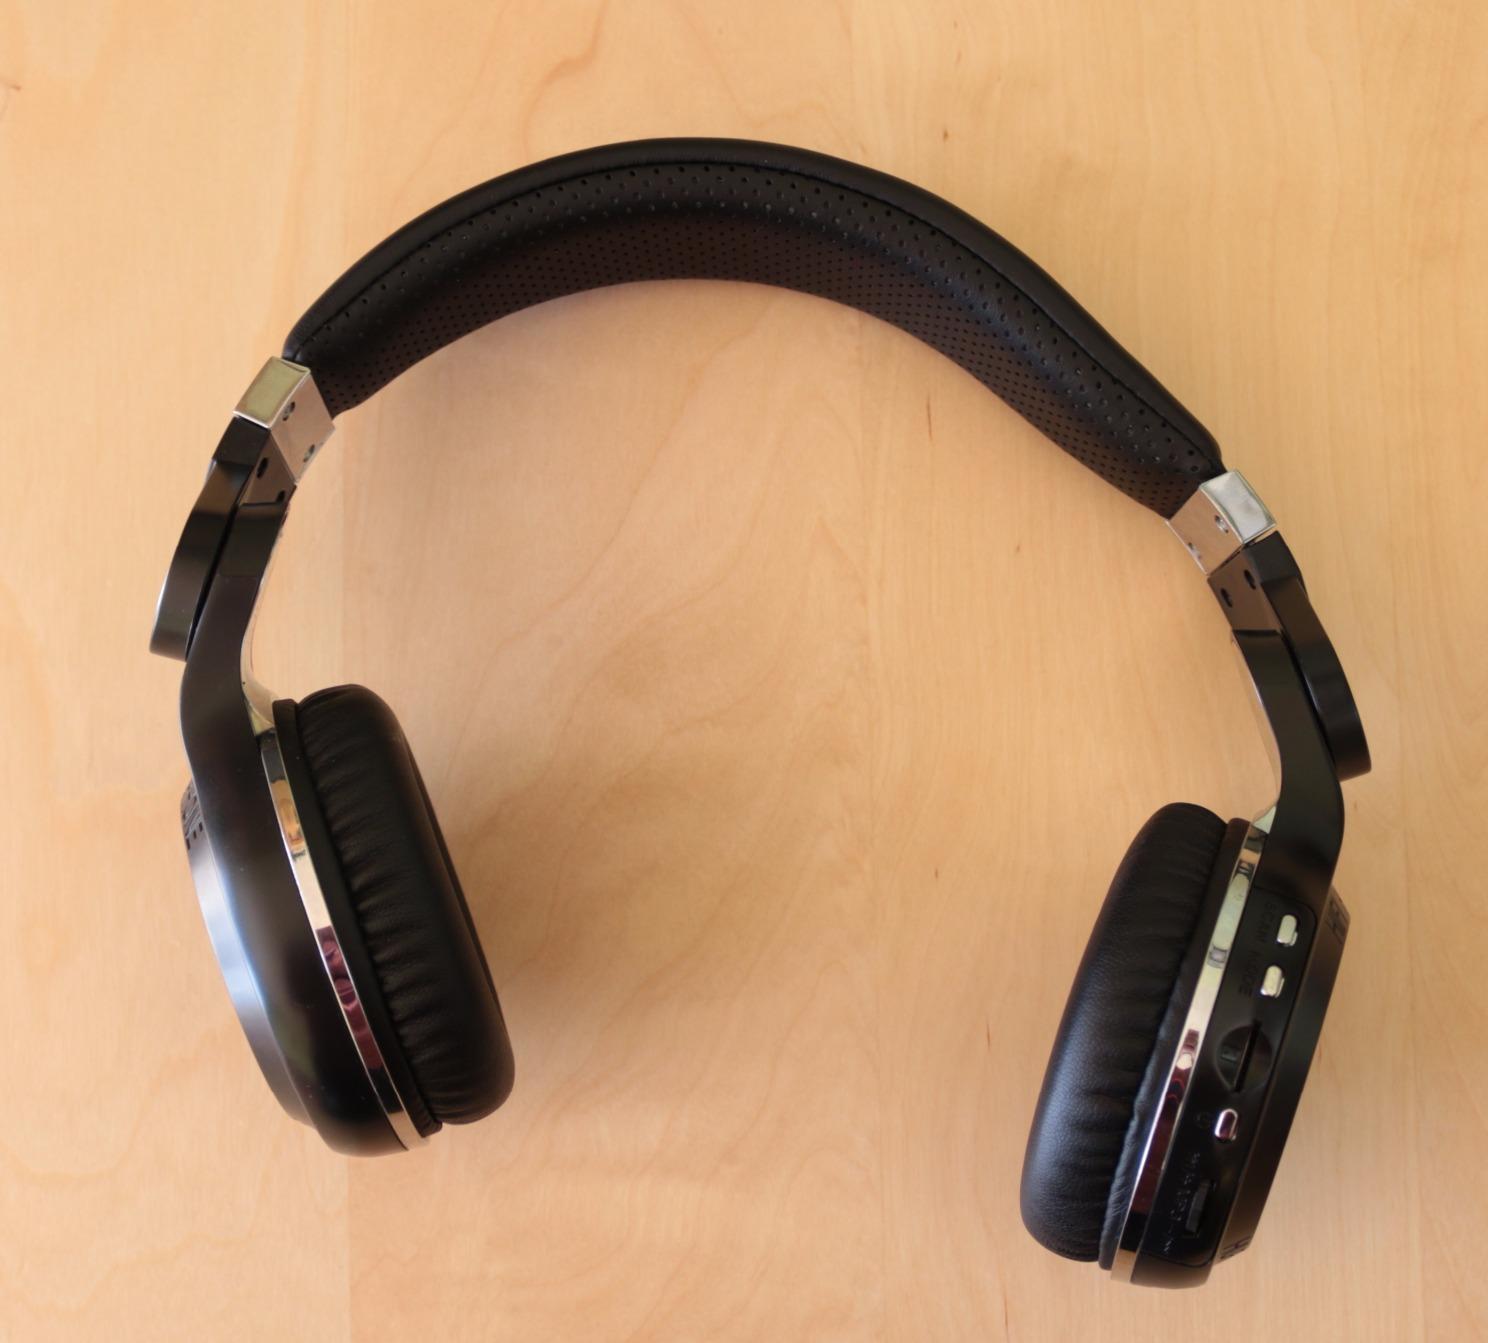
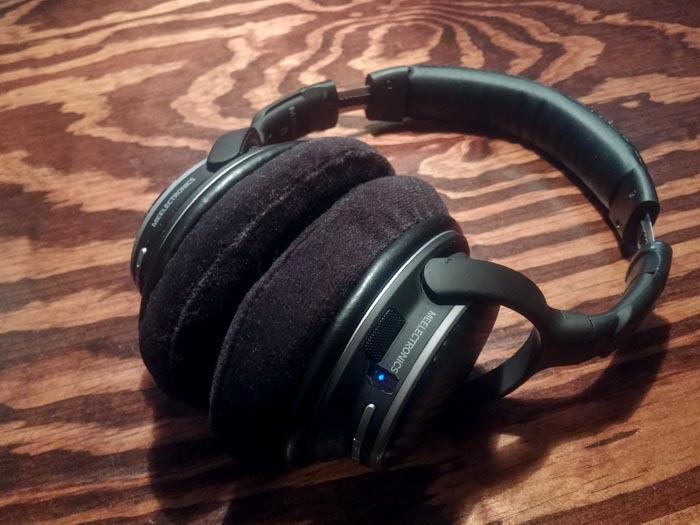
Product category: headphones
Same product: no